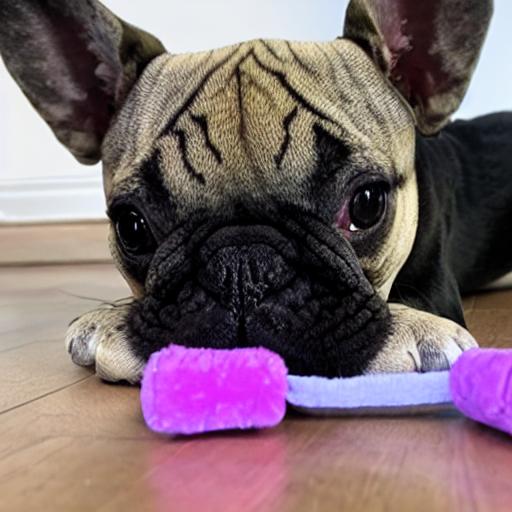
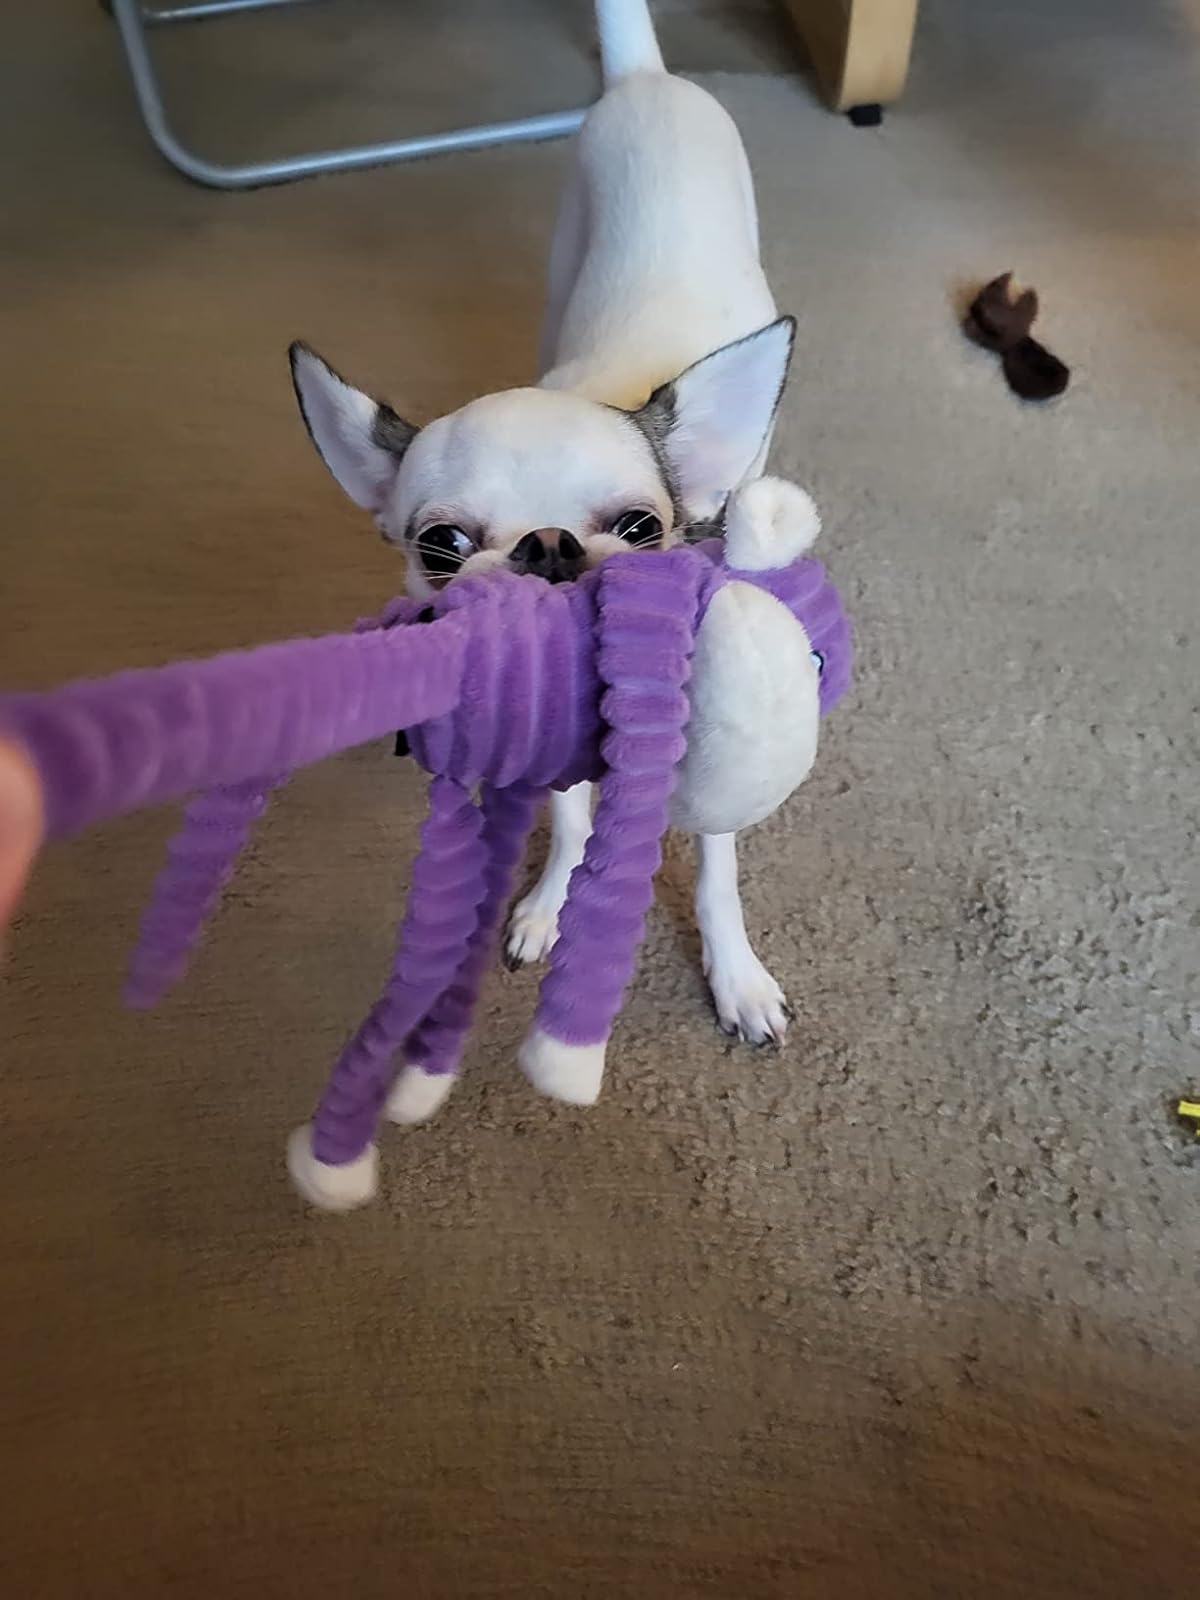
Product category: items_toy
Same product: no